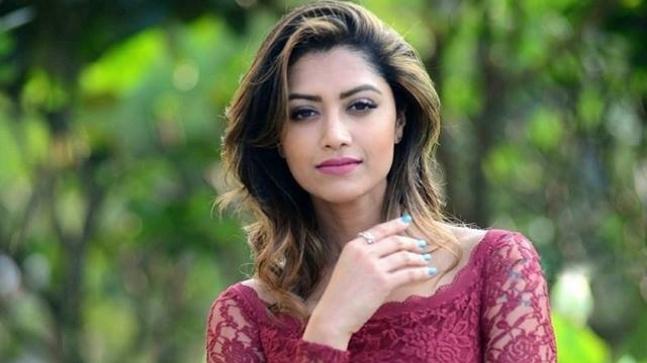
Gender: women